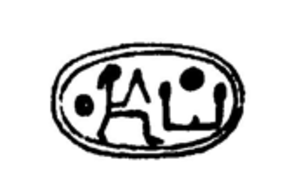
La pyramide inachevée d'Abousir est un ancien tombeau royal égyptien de la Vᵉ dynastie qui a commencé à être édifié sur le site d'Abousir et qui a probablement été abandonné peu après le début de sa construction. Chepseskarê, un pharaon dont on ne sait presque rien et qui n'est connu que par une seule empreinte de sceau contemporaine provenant du temple mortuaire de Néferefrê, a été suggéré comme le constructeur de la pyramide.